John Butler (author)

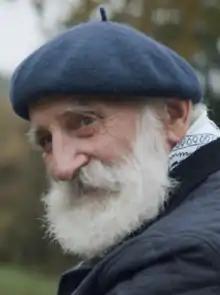
Butler in 2021

John George Butler (born 16 May 1937) is a British author, YouTuber and retired farmer living in Derbyshire. A graduate of the University of Nottingham, Butler is known for having written several books describing his experiences with meditation and spirituality gained through international travel and study, and has accumulated over 200 thousand subscribers on his YouTube channel where he discusses a wide array of subjects that primarily centre around religion and introspection.